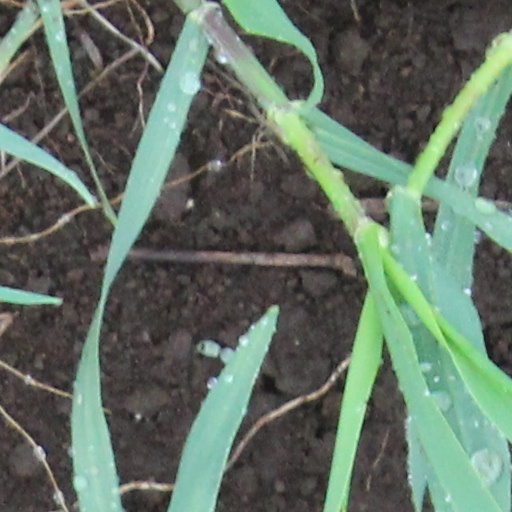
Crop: wheat